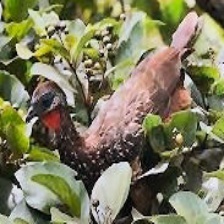
Species: BAND TAILED GUAN
Scientific name: PENELOPE ARGYROTIS